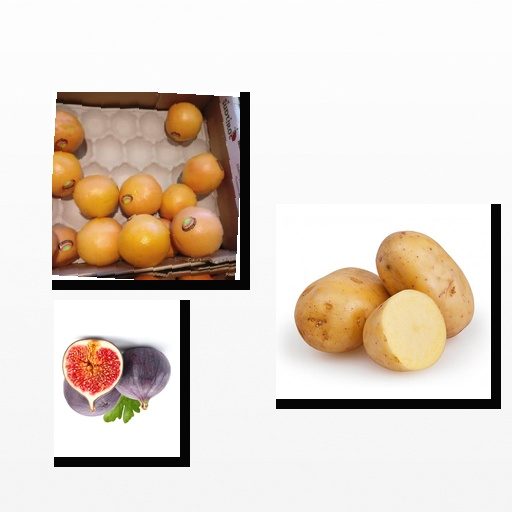
Food items: red_grapefruit, fig, potato